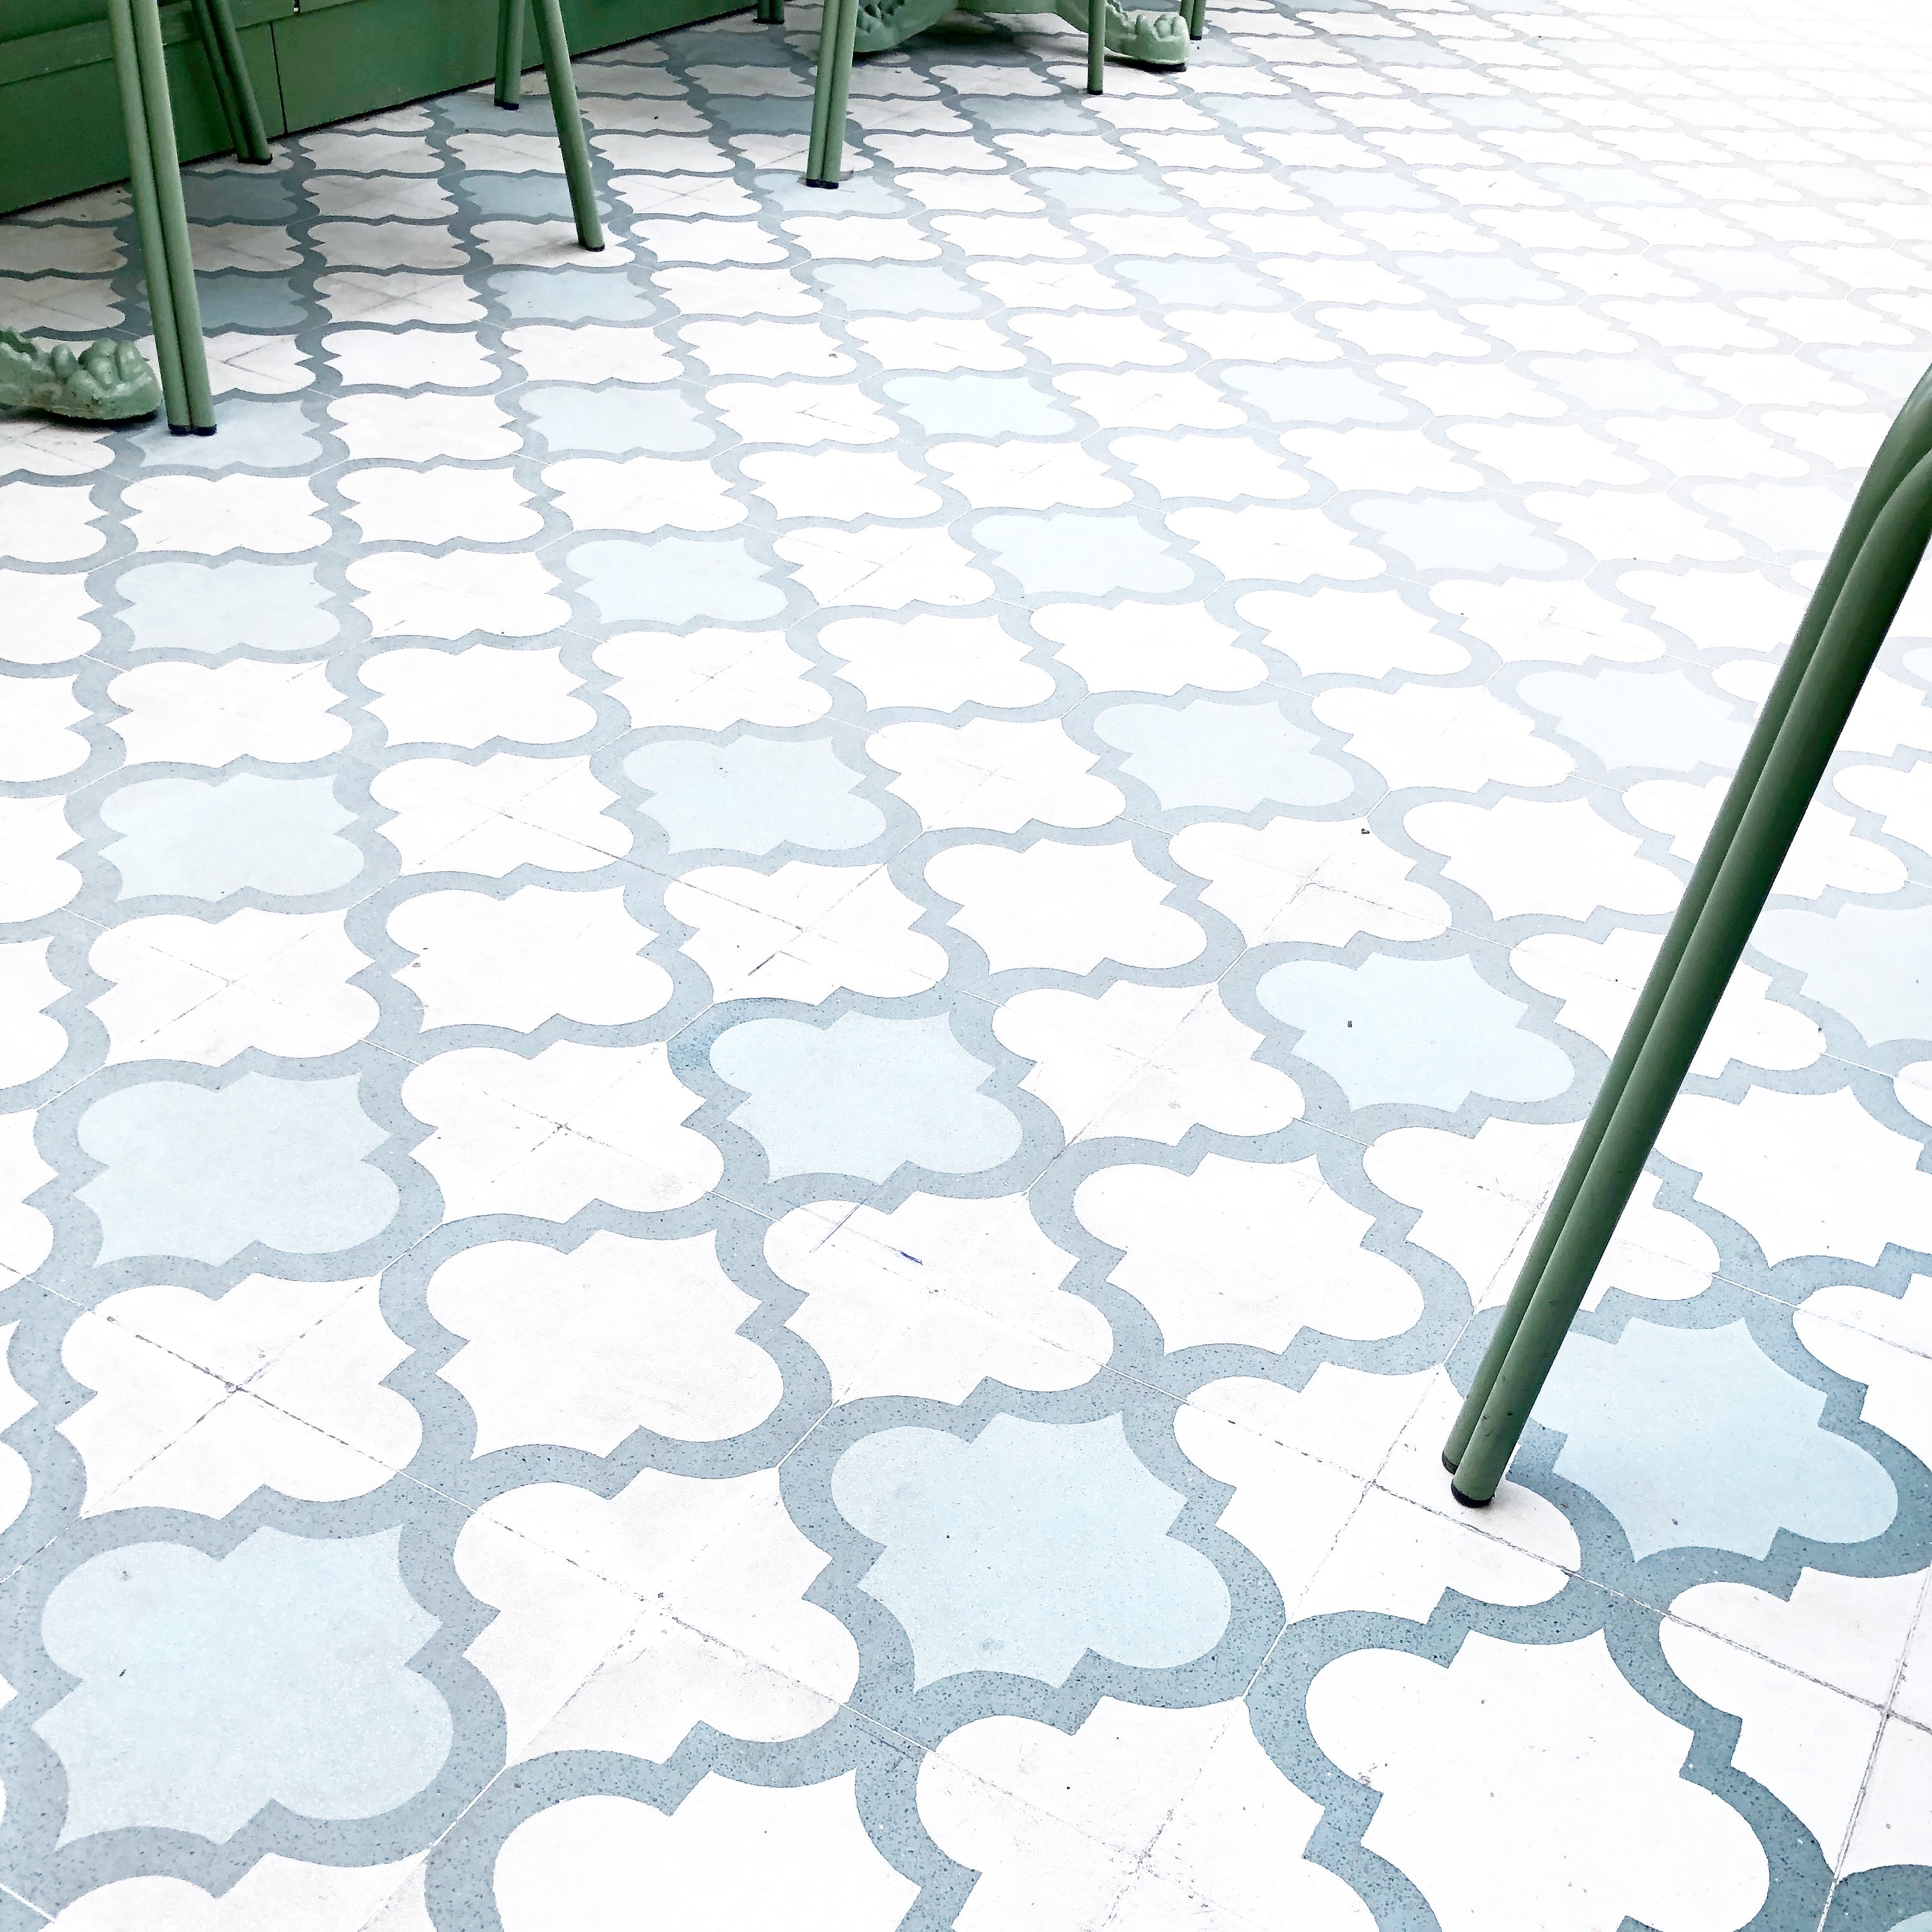
floor, flooring, tile, line, plant